Kodikkunnu Bhagavathy Temple

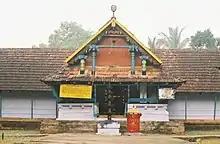

The Kodikkunnu Bhagavathy Temple or Kodikkunnu Ambalam is an ancient Hindu temple dedicated to the goddess Bhadrakali located in the village of Pallippuram, near Pattambi, in Palakkad district of Kerala, India.